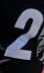
Number: 2